Bedrock mortar

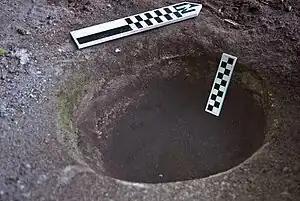
BRM in a rock shelter on the Upper Cumberland Plateau.

A bedrock mortar (BRM) is an anthropogenic circular depression in a rock outcrop or naturally occurring slab, used by people in the past for grinding of grain, acorns or other food products. There are often a cluster of a considerable number of such holes in proximity indicating that people gathered in groups to conduct food grinding in prehistoric cultures. Correspondingly the alternative name gossip stone is sometimes applied, indicating the social context of the food grinding activity. Typical dimensions of the circular indentations are approximately 12 centimeters (4.7 inch) in diameter by 10 centimeters (3.9 inches) deep, although a considerable range of depths of the cavities have been documented . The bedrock mortar has been identified in a number of world regions, but has been particularly intensely documented in the Americas. An alternative term for the bedrock mortar site is bedrock milling station.